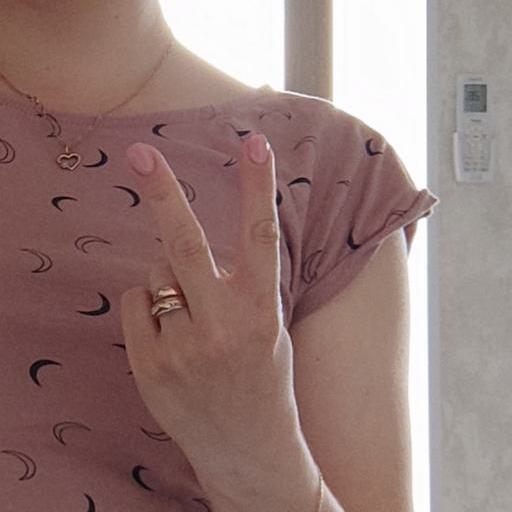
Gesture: peace_inverted